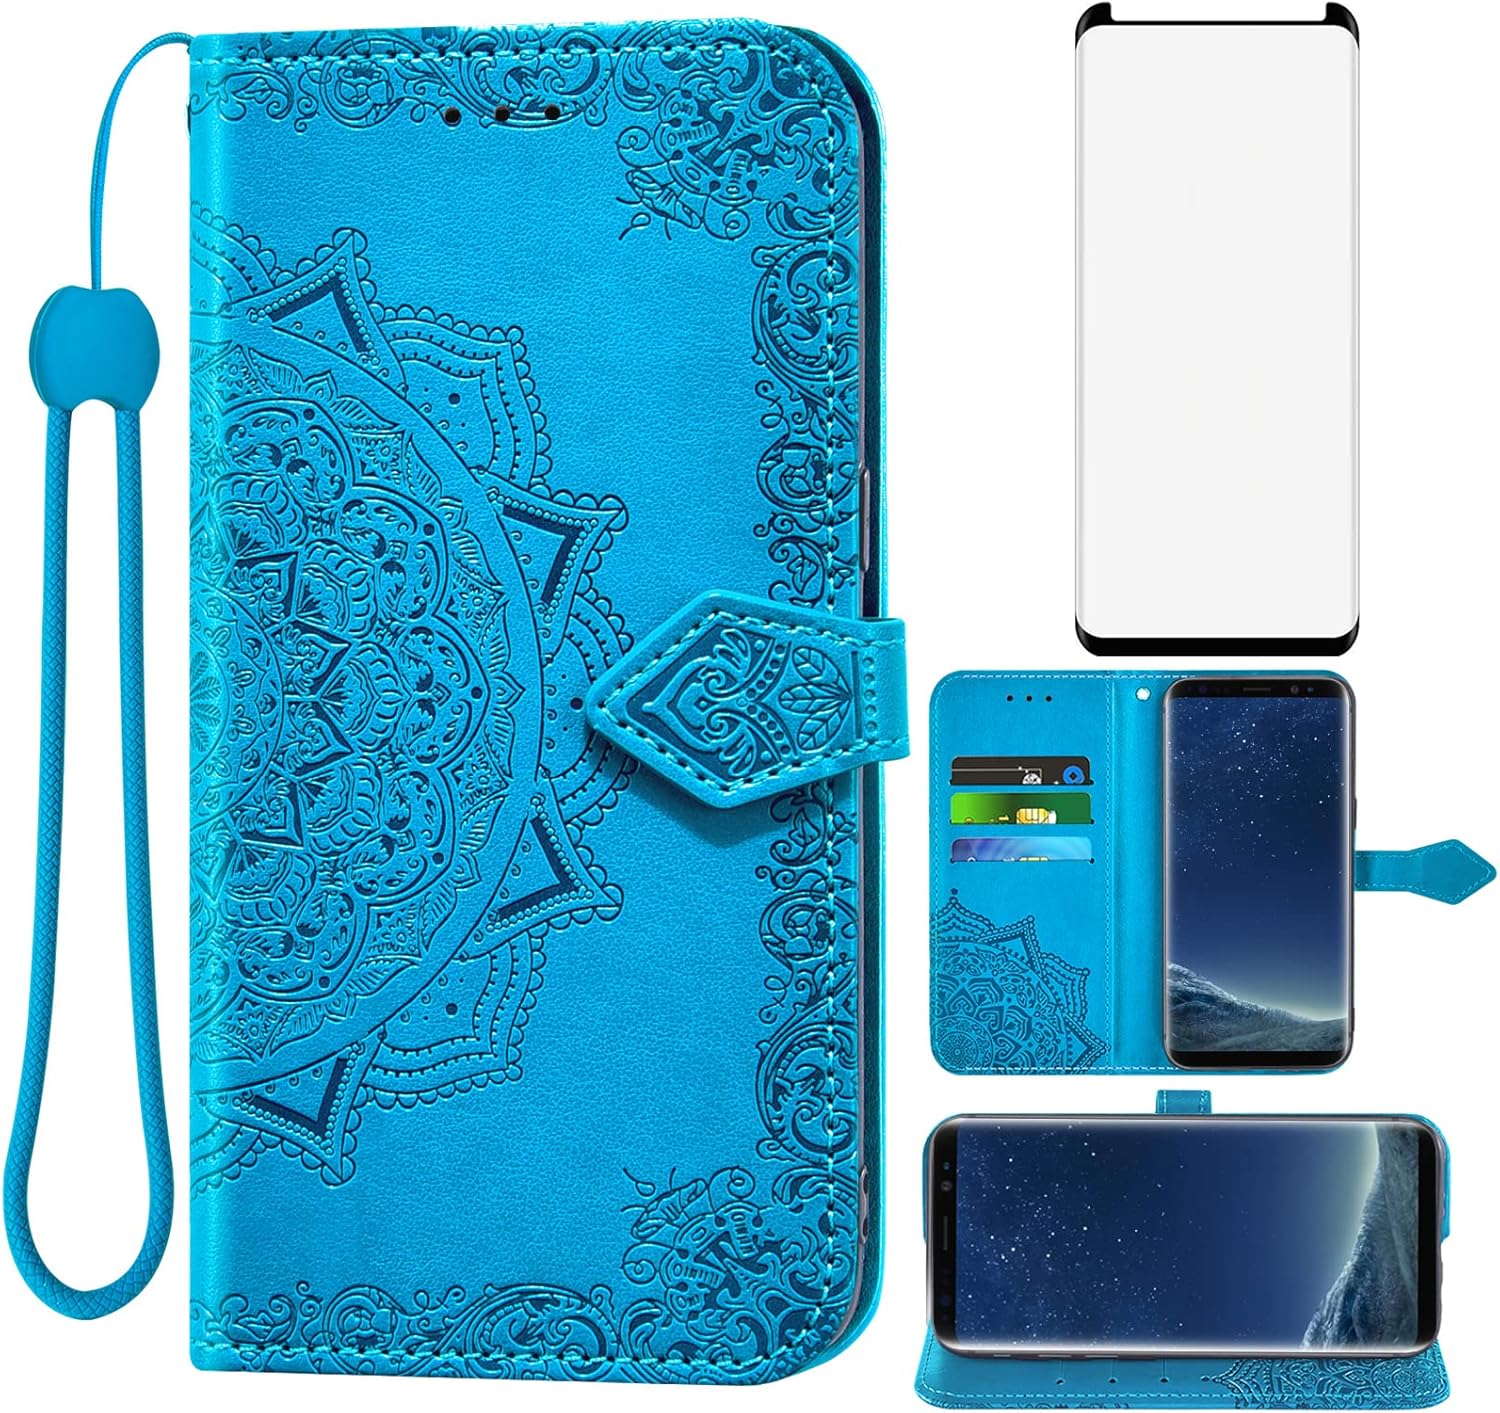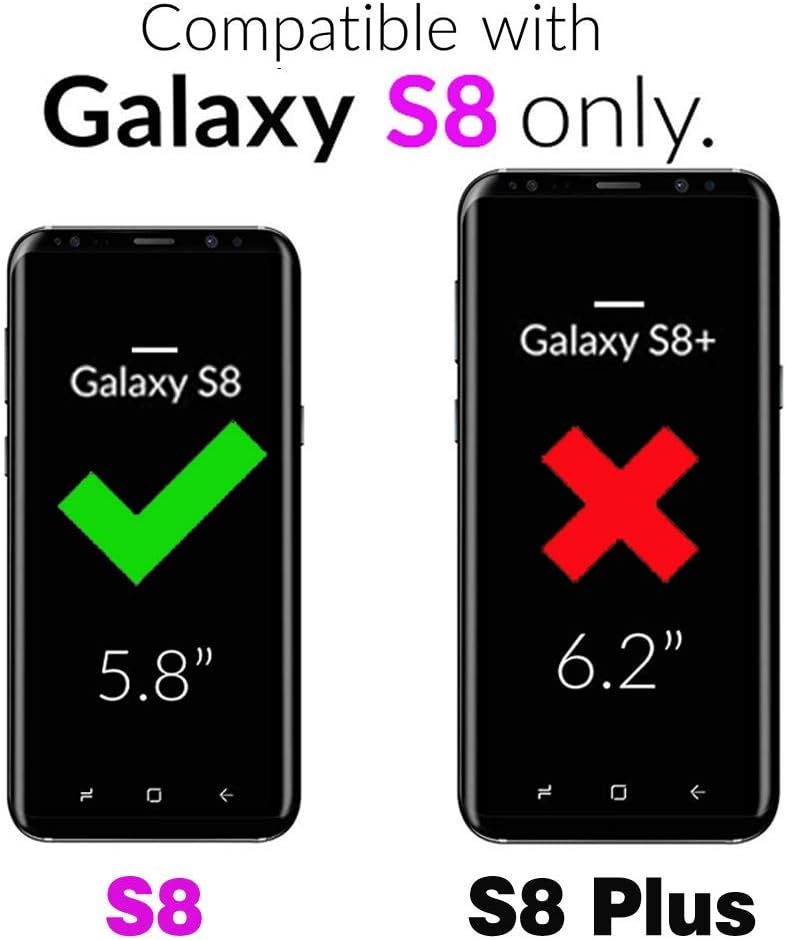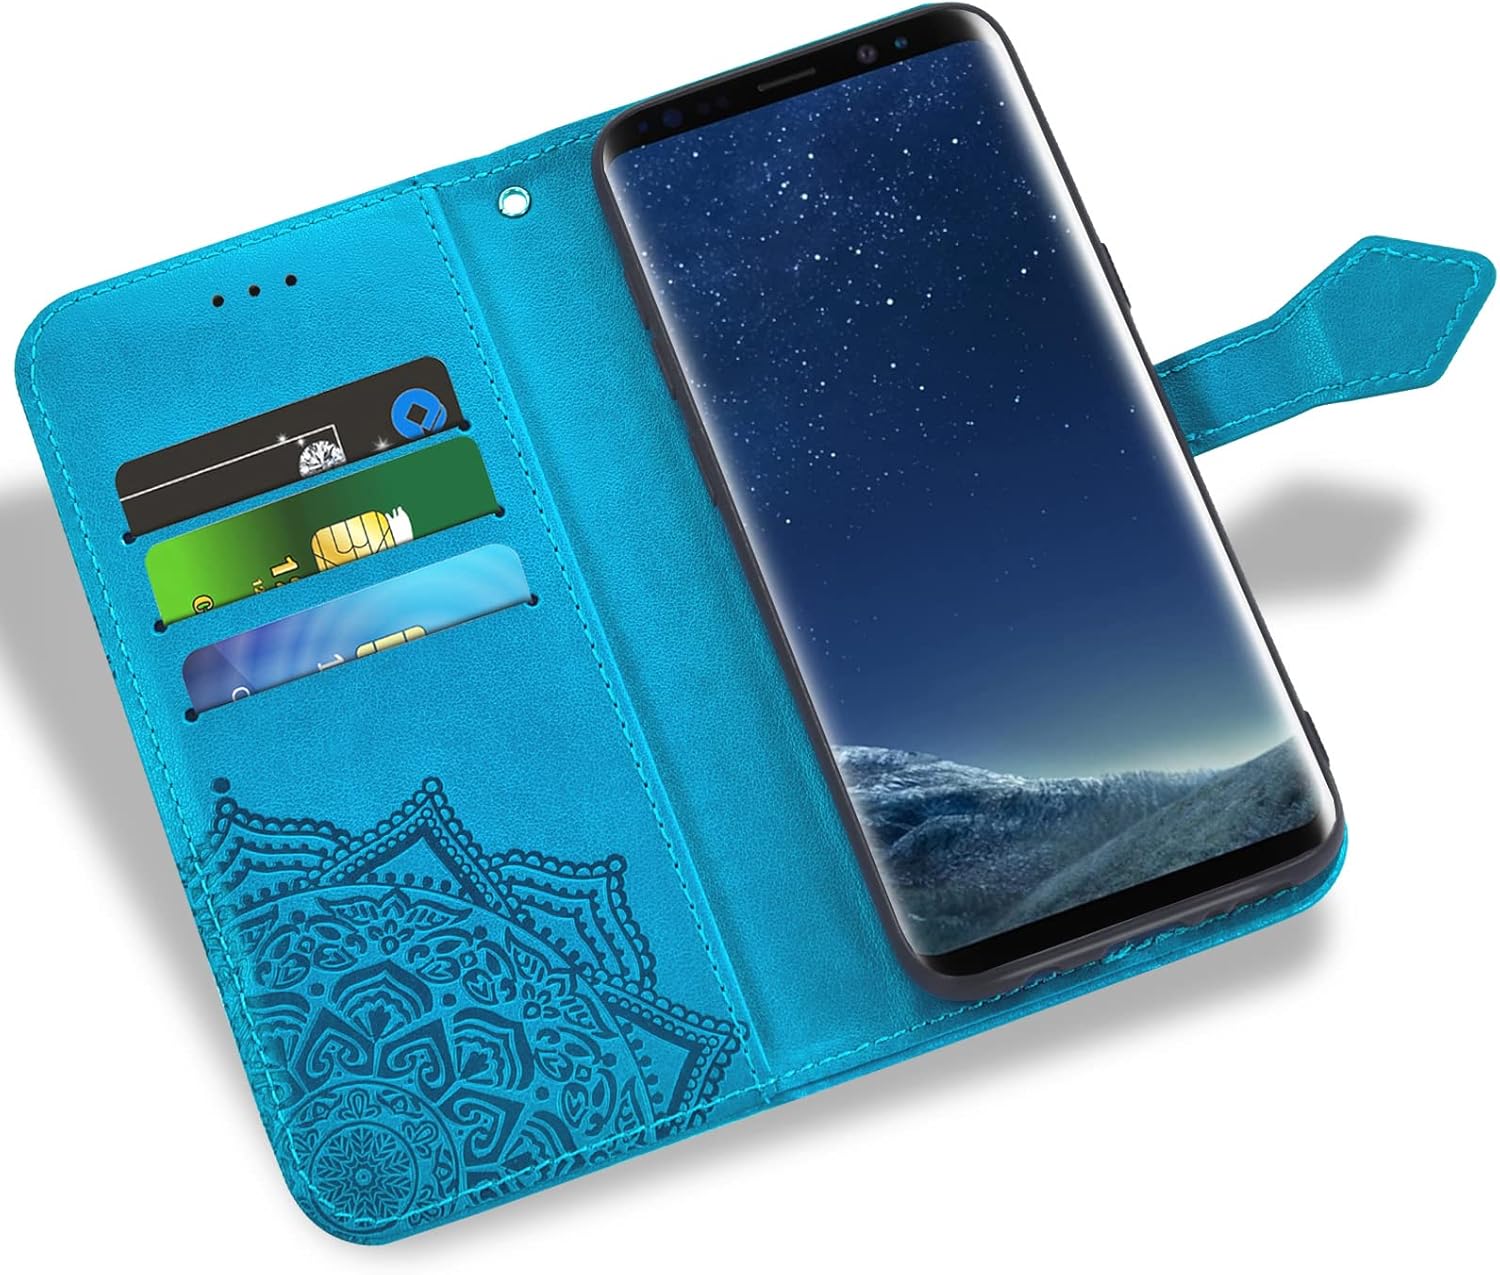
Asuwish Compatible with Samsung Galaxy S8 Wallet Case Tempered Glass Screen Protector and Leather Flip Cover Card Holder Stand Cell Phone Cases for Glaxay S 8 Gaxaly 8S Edge SM-G950U Women Men Blue
Category: Cell Phones & Accessories
【Compatible Models】: Only compatible with Samsung Galaxy S8, NOT compatible with other devices.【Package includes】: We will send the phone case with 1 piece tempered glass screen protector + Detachable Wrist Strap.
Features: 【Compatible Models】: Only compatible with Samsung Galaxy S8, NOT compatible with other devices. | 【Package includes】: We will send the phone case with 1 piece tempered glass screen protector + Detachable Wrist Strap. | 【Card Holder】:3 card slots securely hold your cards and some cash without taking wallet outside. | 【Kickstand】: The Kickstand can be converted into a multi-angle comfortable view for reading, watching videos or facetime. | 【Premium Service】：Asuwish provides 24 hours professional & nice customer service. WARRANTY: *FREE REPLACEMENT* or *FULL REFUND* for defective products, if you have any doubts please feel free to contact us by mail,we will provide satisfied solutions to you.